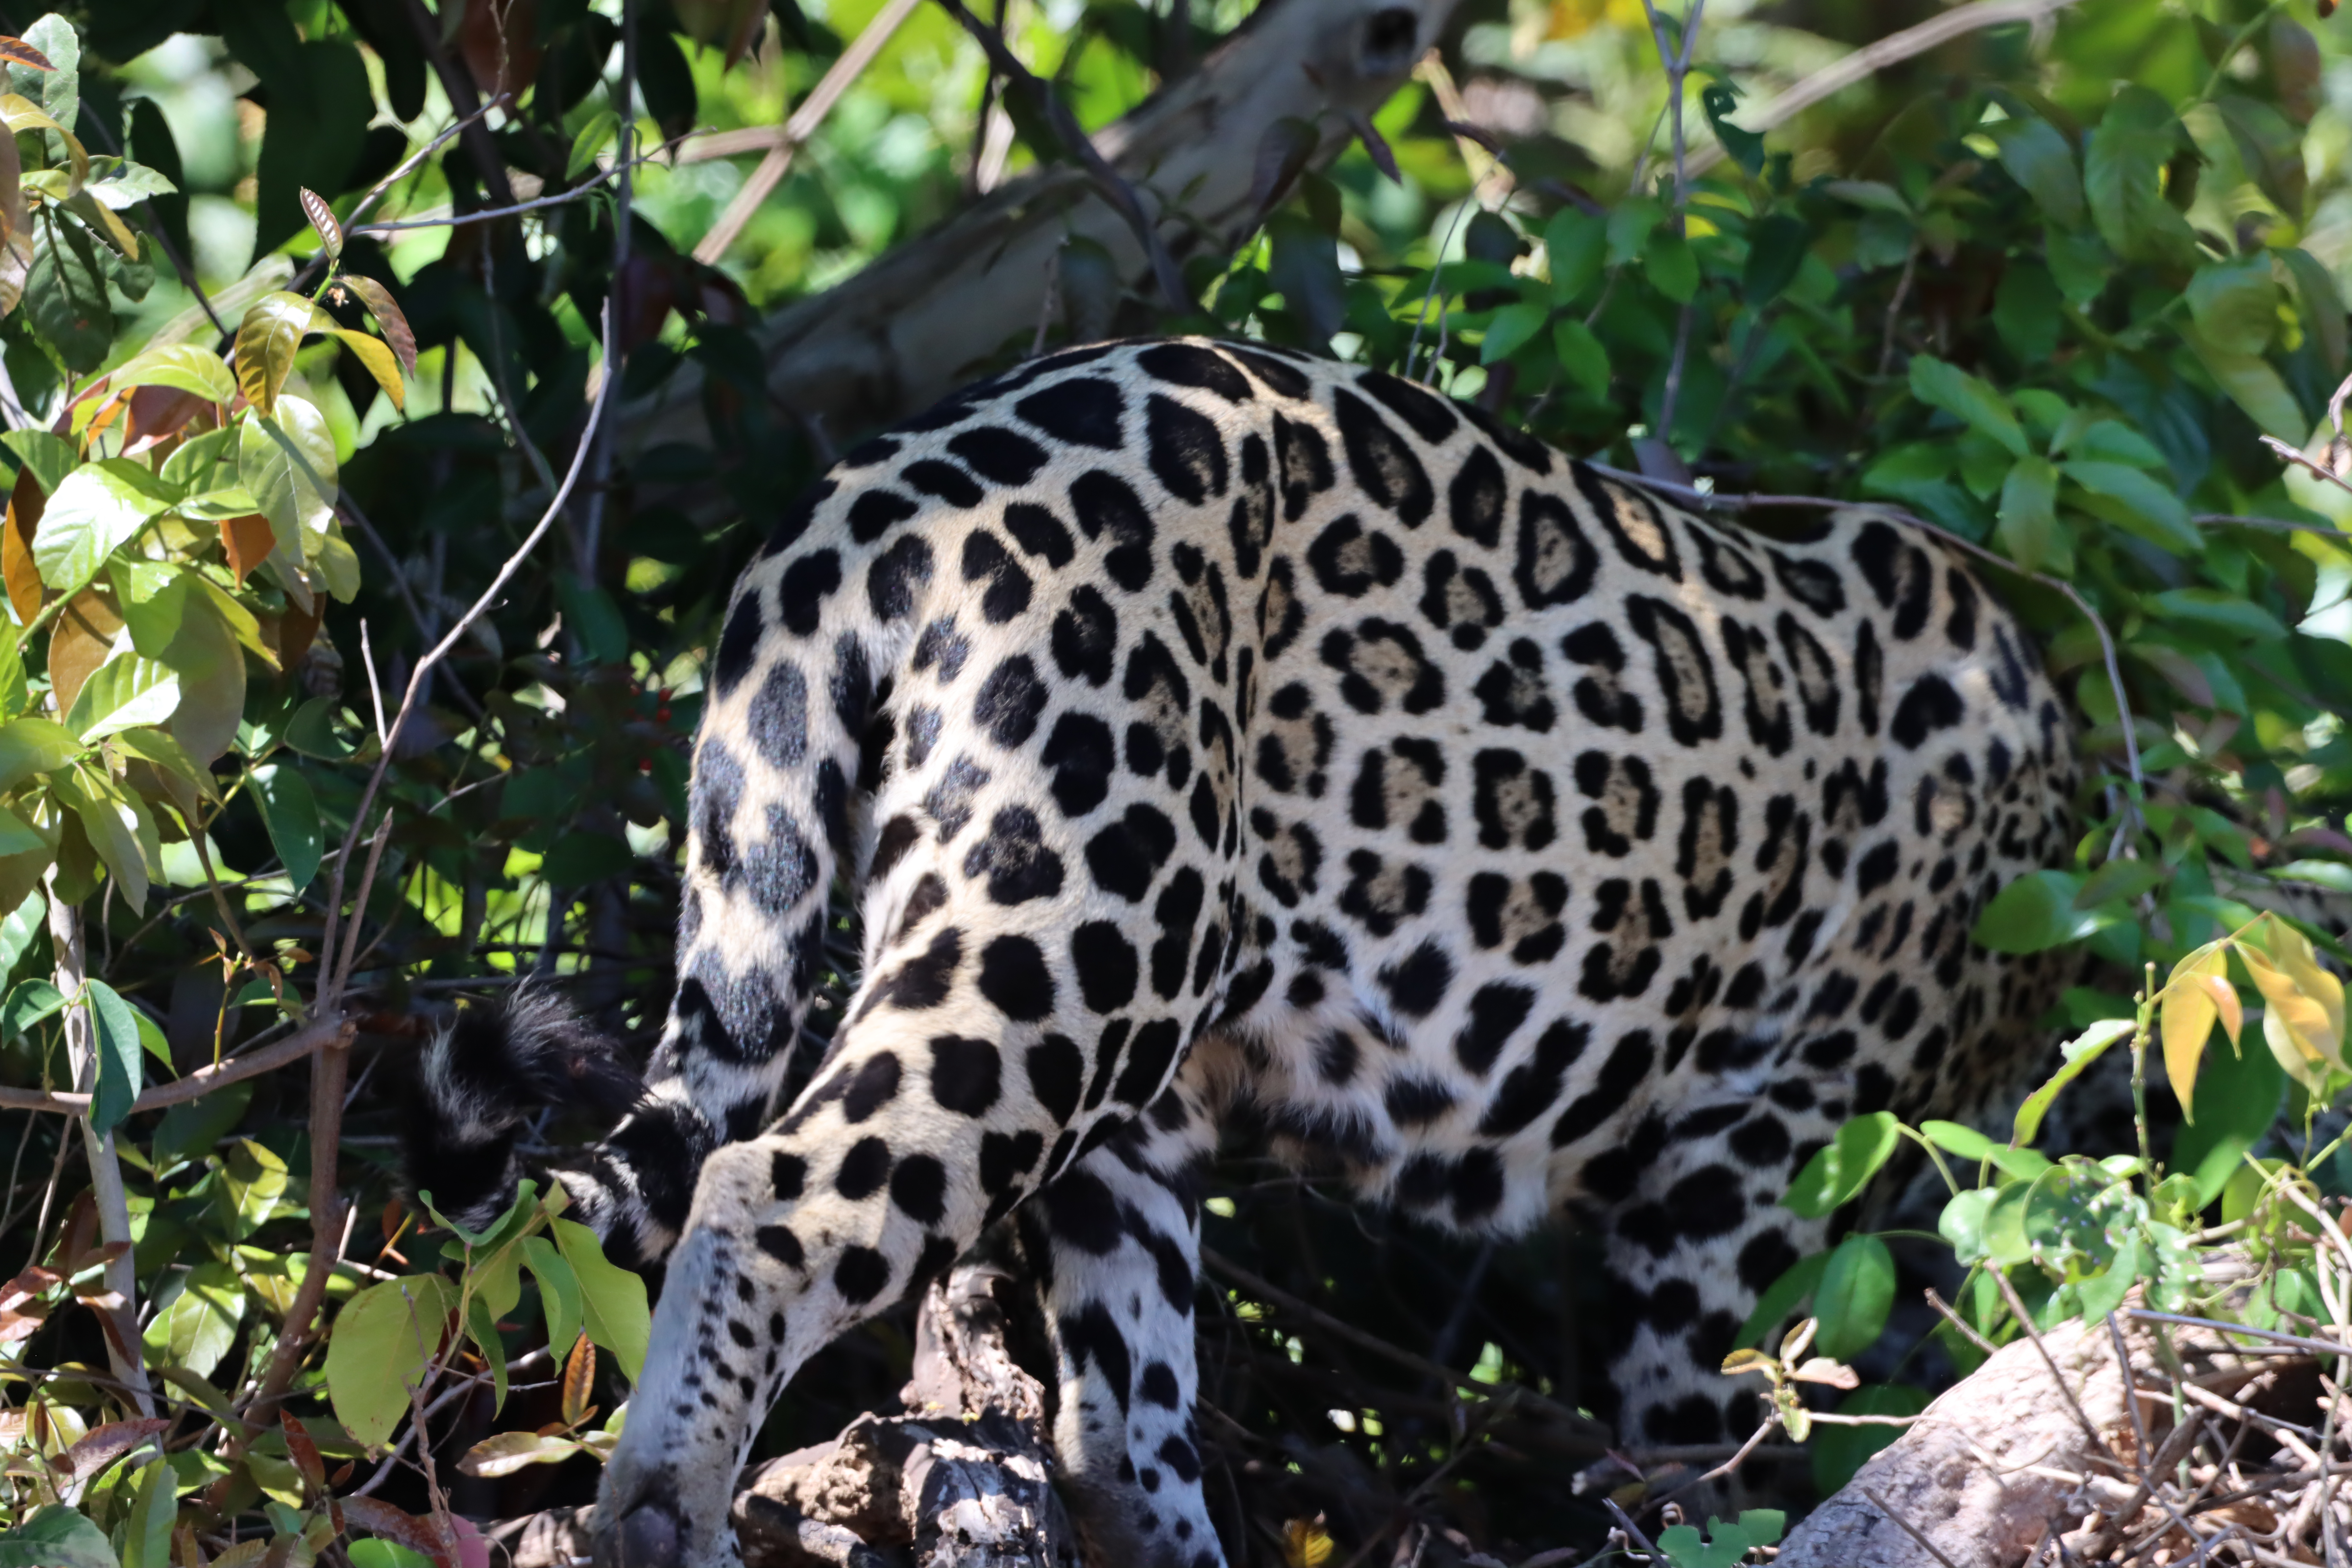
Jaguar: Lua